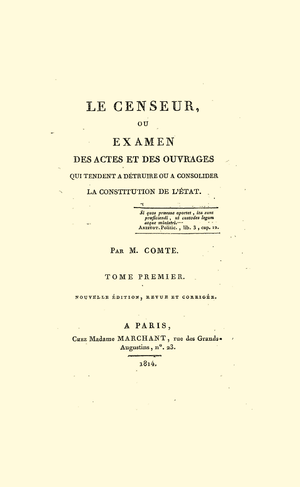
Charles Dunoyer, né le 20 mai 1786 à Carennac et mort le 4 décembre 1862 à Paris 6ᵉ, est un juriste et économiste français.
L’industrialisme est une théorie économique qui fait reposer la société moderne sur la maitrise de l’homme sur la nature au moyen de deux éléments : la science et la technologie, d’une part, la science sociale, de l’autre.